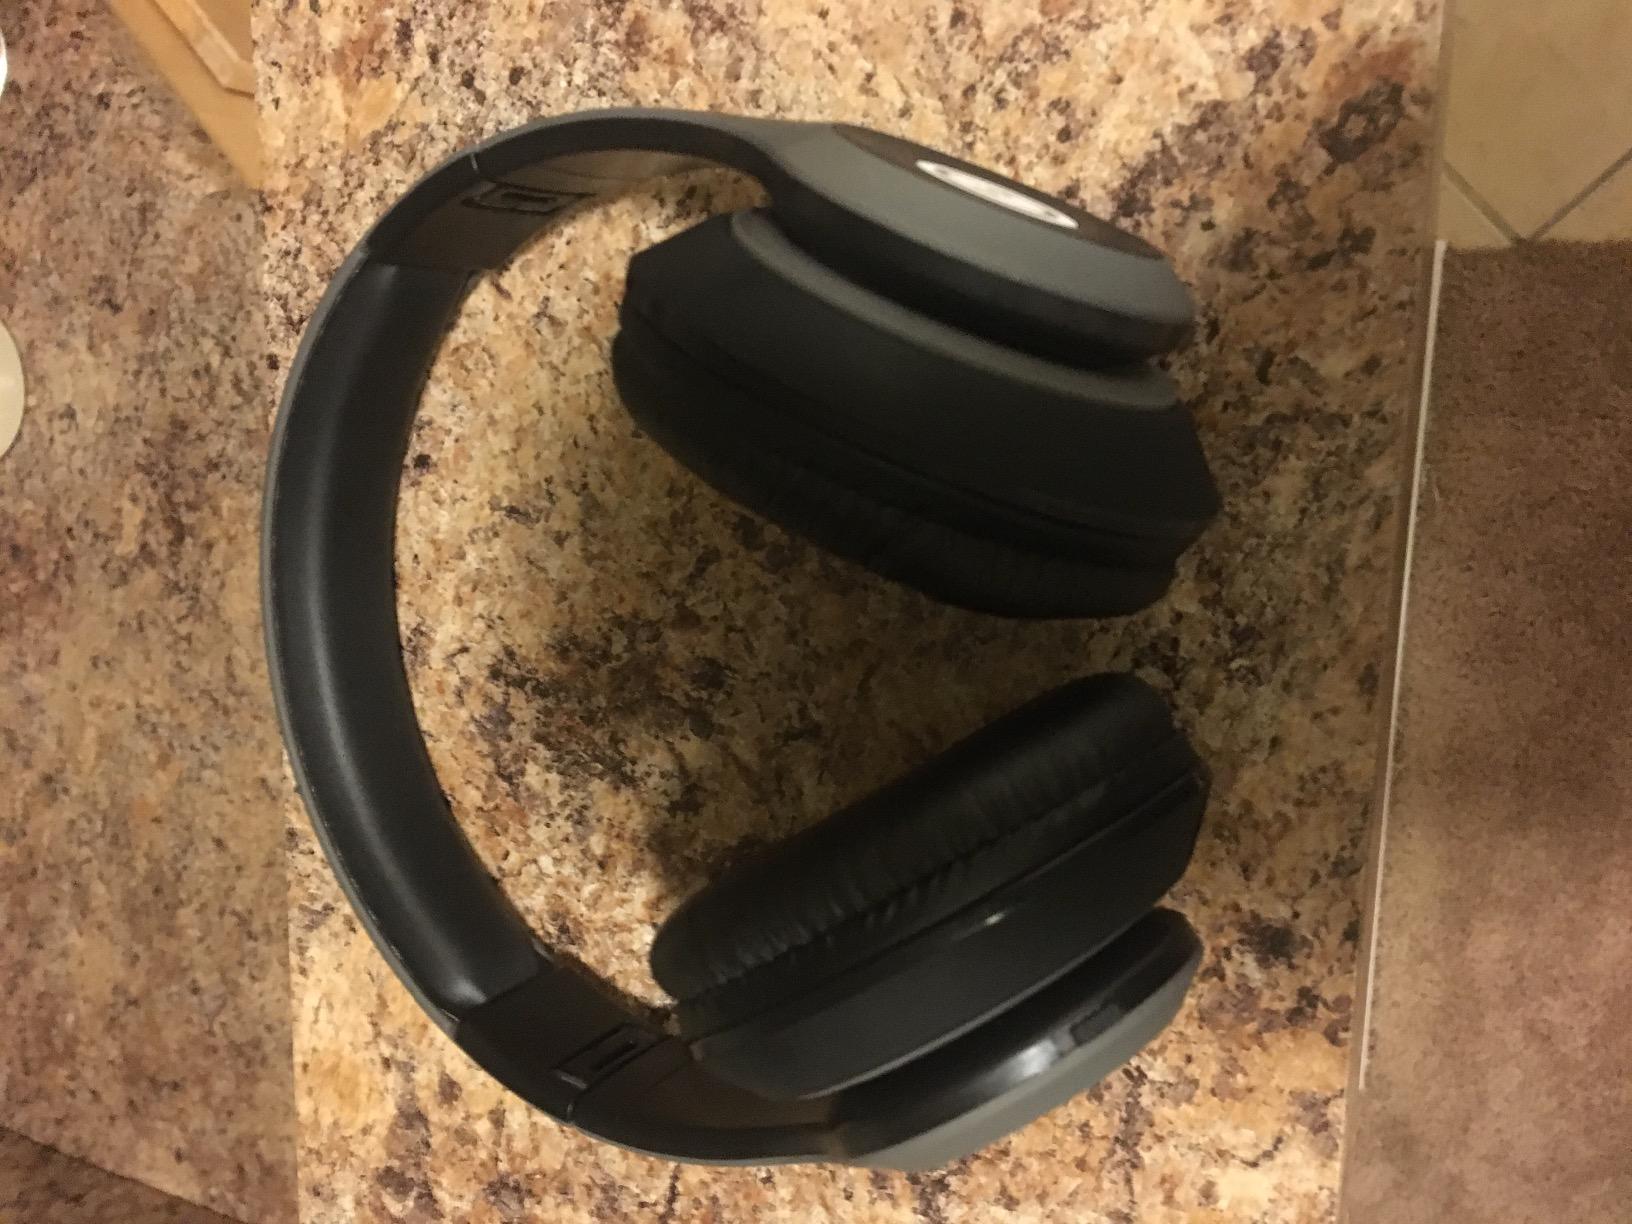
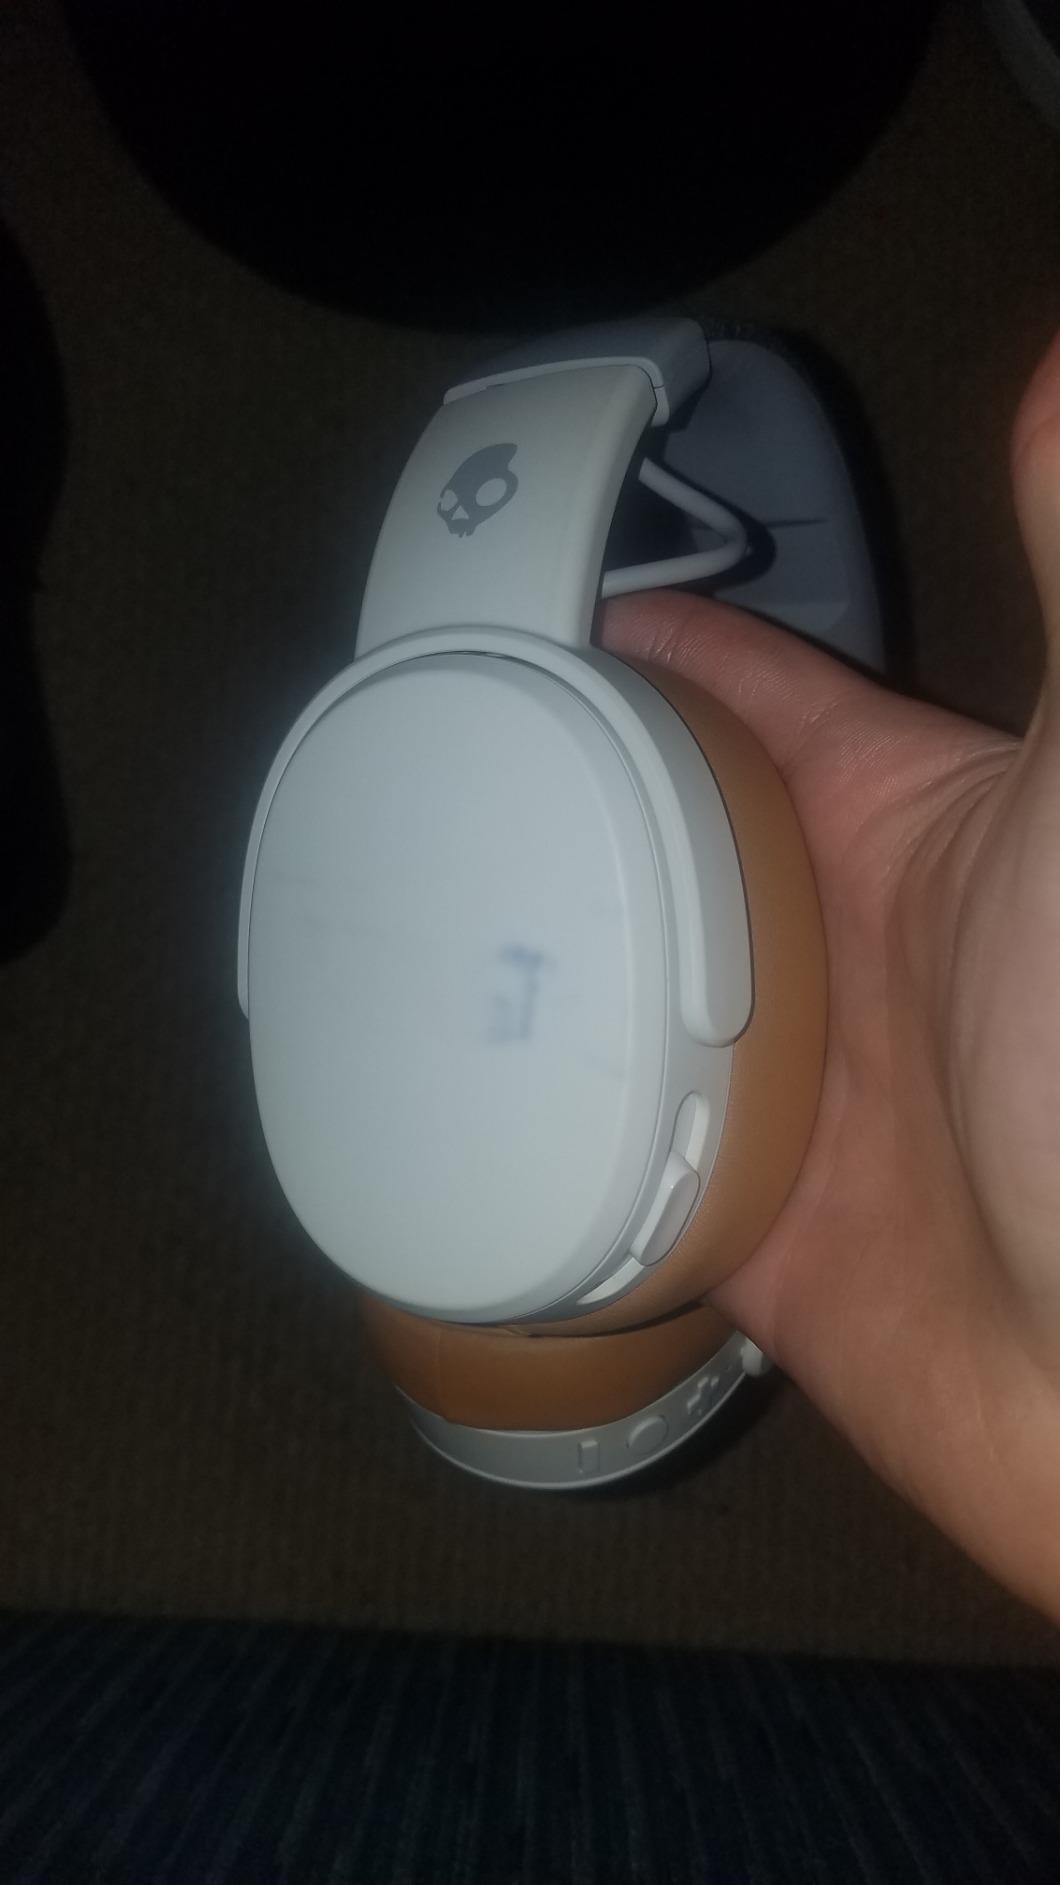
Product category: headphones
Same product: no